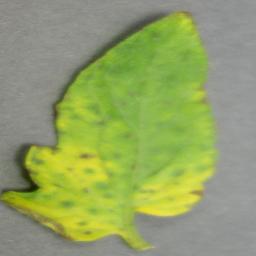
Label: Tomato___Tomato_Yellow_Leaf_Curl_Virus